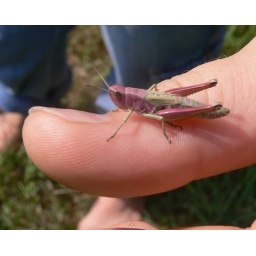
This stylish grashopper was found in the grass by my son ReinieR(11). It was not in a hurry to leave.